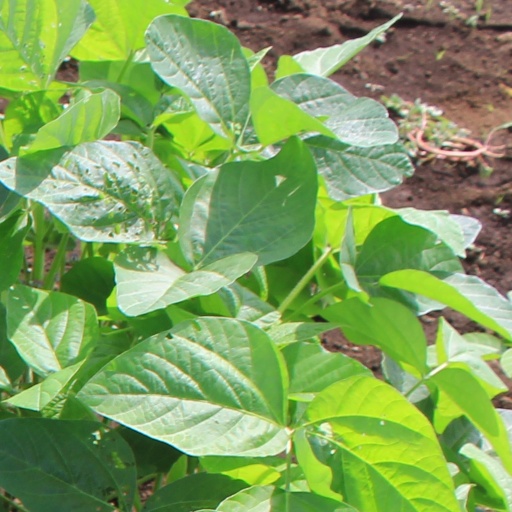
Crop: soybean